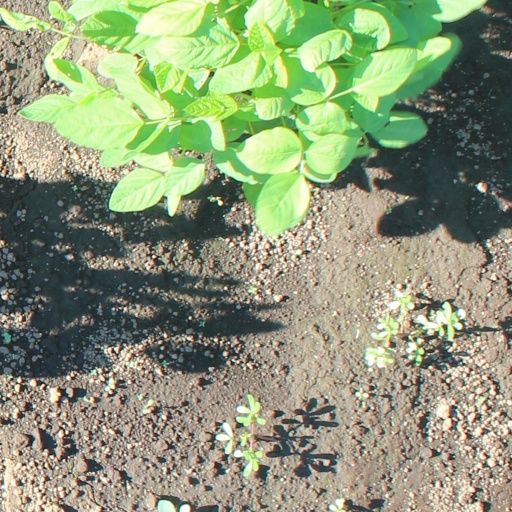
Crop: soybean